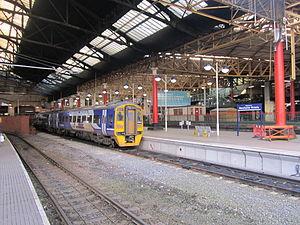
La gare de Manchester Victoria est une gare ferroviaire du Royaume-Uni, située au centre de la ville de Manchester, en Angleterre.